Motivation (Kelly Rowland song)

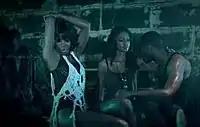
One of the blue light-shaded scenes from the video, where Kelly Rowland sings seductively, while other people get romantic in the background.

The music video for "Motivation" was directed by Sarah Chatfield, at the end of March 2011. Frank Gatson served as the video's choreographer.